Łódź University of Technology

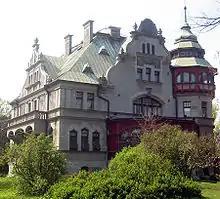
Former The Rector's Office of Lodz University of Technology in Reinhold Richter Villa

Łódź University of Technology was created in 1945 and has developed into one of the biggest technical universities in Poland. Originally located in an old factory building, today it covers nearly 200,000 sq. meters in over 70 separate buildings, the majority of which are situated in the main University area. As of 2018, around 15,000 students studied at the university. The educational and scientific tasks of the university are carried out by about 3,000 staff members.